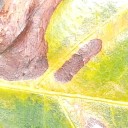
Label: Phoma